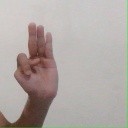
अक्षर: भ